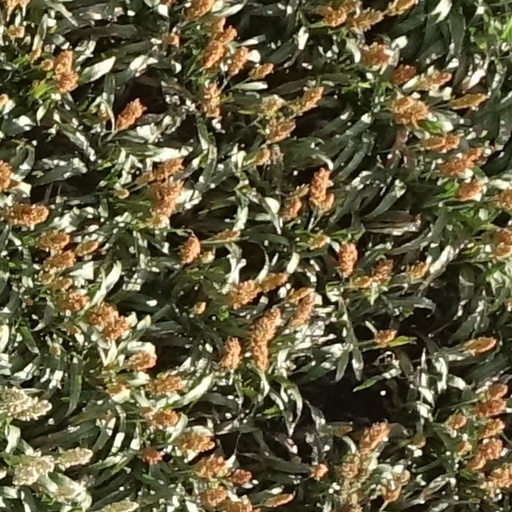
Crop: sorghum